Territorial evolution of the Ottoman Empire

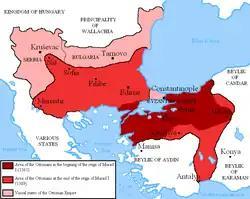
Territorial changes of the Ottoman Empire 1389

Murad I (nicknamed Hüdavendigâr, from Persian: خداوندگار, Khodāvandgār, "the devotee of God" – but meaning "sovereign" in this context) (March or June 29, 1326, Sogut or Bursa – June 28, 1389, Battle of Kosovo) was the ruler of the Ottoman Empire, Sultan of Rûm, from 1359 to 1389. He was the son of Orhan I and the Valide Sultan Nilüfer Hatun (whose name means Water lily in Turkish), daughter of the Prince of Yarhisar or Byzantine Princess Helen (also named Nilüfer), who was of ethnic Greek descent and became the ruler following his father's death in 1359.